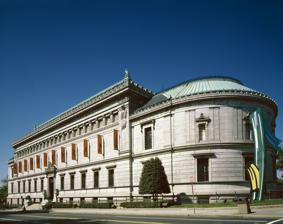
Building: Corcoran Gallery of Art
Country: United States of America
Year built: 1869
United States historic place Corcoran Gallery of Art U.S. National Register of Historic Places U.S. National Historic Landmark Corcoran Gallery of Art in Washington, D.C. Show map of Central Washington, D.C. Show map of the District of Columbia Show map of the United States Location 500 17th Street NW Washington, D.C. , U.S. Coordinates 38°53′45″N 77°02′24″W / 38.8958°N 77.0399°W / 38.8958; -77.0399 Built 1897 Architect Ernest Flagg Architectural style Beaux Arts NRHP reference No. 71000997 Significant dates Added to NRHP May 6, 1971 Designated NHL April 27, 1992 The Corcoran Gallery of Art is a former art museum in Washington, D.C. , that is now the location of the Corcoran School of the Arts and Design , a part of the George Washington University . Founded in 1869 by philanthropist William Wilson Corcoran , the gallery was one of the earliest public art museums in the United States.  It held an important collection that became concentrated in American art. In 1890, it started its art school. Its Beaux-Arts style building on The Ellipse was opened in 1897. Due to a prolonged economic shortfall, the Gallery failed in October 2014; pursuant to its founding charter, its art school and building transferred to GWU and the 19,456 works in its collection were distributed to other public museums and institutions in Washington, D.C., primarily the National Gallery of Art . Overview The Corcoran School of the Arts and Design at George Washington University , part of the Columbian College of Arts and Sciences, hosts exhibitions by its students and visiting artists and offers degrees in fine art, photojournalism, interaction design, interior architecture, and other fields of artistic study. Prior to the Corcoran Gallery of Art's closing, it was one of the oldest privately supported cultural institutions in the United States. Founded in 1890, the Corcoran School began with 40 students and two faculty members. It was later renamed the Corcoran College of Art + Design in the 1990s, where it coexisted with the gallery. The museum's main focus was American art . In 2014, after decades of financial problems and alleged mismanagement, the Corcoran was dissolved by court order. A new non-profit was established by the trustees and the Corcoran's $2 billion, 17,000-piece art collection was given away for free to the National Gallery of Art (NGA). Works the NGA did not acquire were donated to cultural institutions throughout the city and nation. The Corcoran College of Art and Design, its $50 million endowment, and its $200 million historic 17th Street building were given to George Washington University , which renamed it the Corcoran School of the Arts & Design. History Founding Hand-colored photomechanical print showing the original Corcoran Gallery of Art building, 1885, now known as the Renwick Gallery When the gallery was founded in 1869 by William Wilson Corcoran , the cofounder of Riggs Bank , it was one of the first fine art galleries in the country. Corcoran established the gallery, supported with an endowment , "for the perpetual establishment and encouragement of the Fine Arts." While an independent institution, the Corcoran was the oldest and largest non-federal art museum in the District of Columbia . Its mission was "dedicated to art and used solely for the purpose of encouraging the American genius." The Corcoran Gallery of Art was originally located at 17th Street and Pennsylvania Avenue , in the building that now houses the Renwick Gallery . Construction of that building started before the Civil War . The building, near completion, was used by the government as a warehouse during the Civil War. It was finally completed in 1874 and the gallery opened to the public. The 93 works on display at the gallery were described in detail by M.E.P. Bouligny in her tribute to Corcoran published in 1874. Corcoran Art Gallery in March 1923 By 1897, the Corcoran Gallery collection outgrew the space of its original building. A new building was constructed, designed by Ernest Flagg in a Beaux-Arts style. The 135,000 square feet (12,500 m 2 ) building was built to house an expanded Corcoran collection in addition to the nascent school, which had been formally founded in 1890. The new building features a pair of bronze statues, the Canova Lions , at its entrance. These lions were purchased at auction by the Corcoran Gallery in 1888 and placed in front of the museum at its original location. The iconic bronze castings were moved to their current location in 1897 when the museum moved to its final building at 17th Street and New York Avenue. Years of growth In 1928, the art collection of former Senator William A. Clark joined the Corcoran in a new wing designed by Charles Adam Platt, which was inaugurated by President Calvin Coolidge . For decades, the Corcoran examined the possibility of adding on a final wing which would complete the campus footprint. These plans abruptly ended in 2005 after a Frank O. Gehry -designed wing was scrapped due to lack of funding, and the remainder of the available property was sold to a private developer. Throughout the 1950s, 1960s, and 1970s, the gallery continued to display its main collection from Corcoran, Clark, and a few select major donors. At its peak, the museum owned a significant collection including work from Rembrandt Peale , Eugène Delacroix , Edgar Degas , Thomas Gainsborough , John Singer Sargent , Claude Monet , Mariano Fortuny , Pablo Picasso , Edward Hopper , Willem de Kooning , Joan Mitchell , Gene Davis , and many others. Space was always a challenge; only a small percentage of the gallery's permanent collection could be displayed in the confines of the 17th Street gallery, which shared its roughly 140,000 square feet (13,000 m 2 ) with the art school. Donelson Hoopes served as curator from 1962 to 1964. During the 1980s museum attendance swelled and the Corcoran's events and programs were imitated by other institutions. Mapplethorpe controversy In 1989, the Corcoran Gallery of Art agreed to host a traveling solo exhibit of Robert Mapplethorpe 's works. Mapplethorpe showed a new series that he had explored shortly before his death, Robert Mapplethorpe: The Perfect Moment , which was curated by Janet Kardon of the Institute of Contemporary Art in Philadelphia . Several Trustees of the Corcoran and U.S. Representative Dick Armey (TX) and Senator Jesse Helms (NC) were horrified when the sexually explicit works were revealed to them; the museum board of trustees succumbed to pressure and cancelled the exhibit the night before its opening, which had already been announced to its members through an exhibition preview invitation. The Coalition of Washington Artists organized a demonstration to protest the Corcoran Gallery's cancellation of the exhibit. An estimated 700 people attended the demonstration. In June 1989, pop artist Lowell Blair Nesbitt became involved in the controversy over Mapplethorpe's work. It was at this time that Nesbitt, a longtime friend of Mapplethorpe, revealed that he had a $1.5 million bequest to the museum in his will. Nesbitt publicly promised that if the museum refused to host the exhibition he would revoke his bequest . The Corcoran refused and Nesbitt bequeathed the money to the Phillips Collection instead. After the Corcoran cancelled the Mapplethorpe exhibition, the underwriters of the exhibition went to the nonprofit Washington Project for the Arts , which showed the controversial images in its own space from July 21 to August 13, 1989, to large crowds. The 1990 NEA Appropriations Bill included language against "obscene" work. As a result of the controversy, more than a dozen artists canceled exhibitions, funding and membership declined, and staff resigned in protest. By the end of 1989 Orr-Cahall had resigned as museum director. Final years By 2018, artwork accessioned by the National Gallery of Art from the Corcoran collection had been incorporated into displays at the gallery; these four paintings are among those currently visible in the rooms dedicated to American art. In its final years, the museum and its affiliated Corcoran College of Art and Design together had a staff of about 140 and an operating budget of about $24 million. Revenue came from grants and contributions, admissions fees, tuition, membership dues, gift shop and restaurant sales, and an endowment worth around $30 million. In February 2001, two AOL executives ( Robert W. Pittman and Barry Schuler ) and their wives donated $30 million to the museum, its largest single donation since its founding. In 2014, following years of negligence and financial mismanagement, a lawsuit was brought by the law firm Gibson Dunn on behalf of the group Save the Corcoran against the trustees. After two weeks of hearings, Judge Okum ordered the Corcoran, the city's oldest independent museum, dissolved. The trustees gave the Corcoran College of Art and Design the $200 million Beaux Arts building, and gave $50 million to George Washington University to renovate the facility and operate the school programs. The 17,000-piece art collection, worth $2 billion, was donated to the National Gallery of Art. At the beginning of 2018, the director of the Corcoran School of the Arts and Design officially disclosed plans for the National Gallery of Art to bring art back to the second floor of the Flagg building. Interior Flagg also designed the interior of the building. Upon entering the building's front doors on 17th Street, you first enter the 170-by-50-foot (52 m × 15 m) atrium. The vast space, separated into three connected sections, consists of forty limestone columns and twin skylights (to light the intended display of sculptures). The Beaux-Arts-inspired room rises two interior stories and has housed exhibit space and other uses. Directly across the atrium from the front entrance stands the grand staircase, leading to the second floor. Low rise stairs, 16 feet (4.9 m) wide, are watched over by six statues on pedestals atop marble platforms, and lead to a landing halfway to the second floor. Hold onto the brass-topped railing for balance. From the grand staircase, one can access the rotunda and the second story level of the atrium, including a bridge that heads across the atrium back towards the direction of the front door. Gallery space exists throughout. Back on the first floor, three galleries lead from the atrium (originally there were seven). The second floor originally had eight galleries. The rotunda came later, designed by Charles Platt in 1925. Forty eight feet wide, the room's domed ceiling culminates in an oculus skylight. Reminiscent of the Pantheon , the space offers an exquisite entry to the building's Clark Wing. An observer would access a marble-floored, square, dark staircase hall with wood panels to reach the Clark Wing galleries. At the northern end of the building, the Hemicycle's unusual shape fills the angle created by New York Avenue and 17th Street. The space is the auditorium, being 67 by 45 feet (20 m × 14 m) with a 300-person capacity. The Salon Doré appears on the building's opposite side. Also referred to as the "French Room", it displays intricate French decorations; it was designed in the early 1700s by Jean‐François‐Thérèse Chalgrin and was moved from Paris to the United States sometime before 1904. In 2015, preservationists added the interior portions of the Corcoran Gallery to the National Register of Historic Places (the exterior had been listed in 1971). The interior nomination includes the grand staircase, atrium, rotunda, gallery, and other notable spaces. See also Jacob Guptil Fletcher References